Aloha Camp

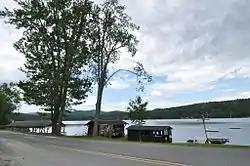
View of Lake Morey from the camp

Aloha Camp is a summer camp for girls on Lake Morey in Fairlee, Vermont. Founded in 1905, it is the oldest girls' camp in the state. Open to children aged 12 to 17, it offers outdoor activities, arts and nature programs, and wilderness camping opportunities. The camp season is divided into two sessions of 3-1/2 weeks, running from late June to mid-August. The camp property is listed on the National Register of Historic Places.